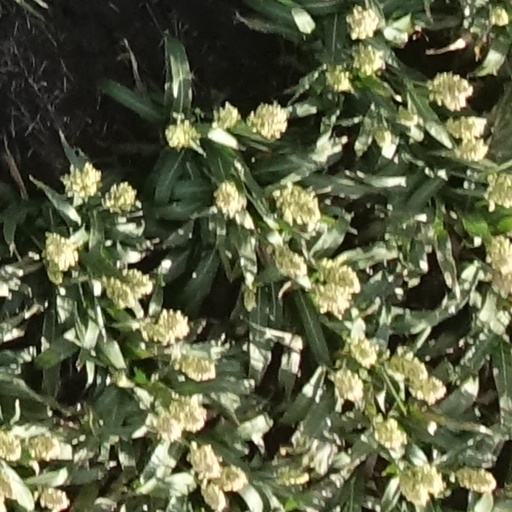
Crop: sorghum